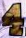
Number: 4